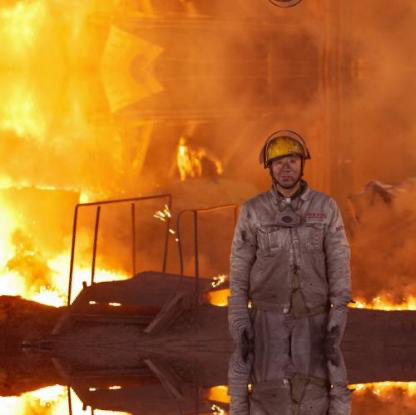
Objects in the image:
label: helmet
label: helmet